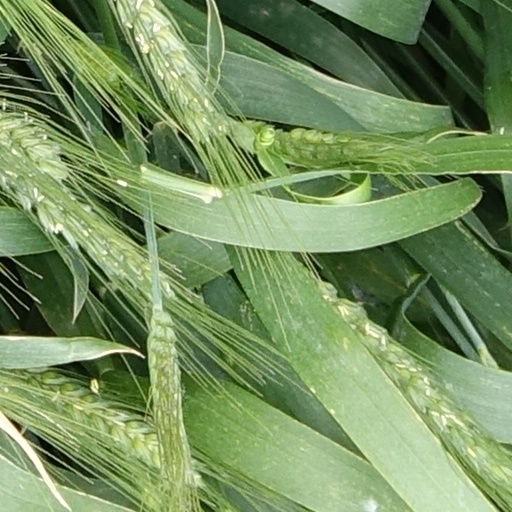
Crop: wheat